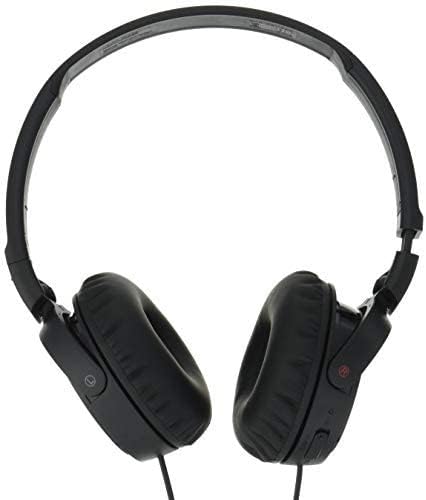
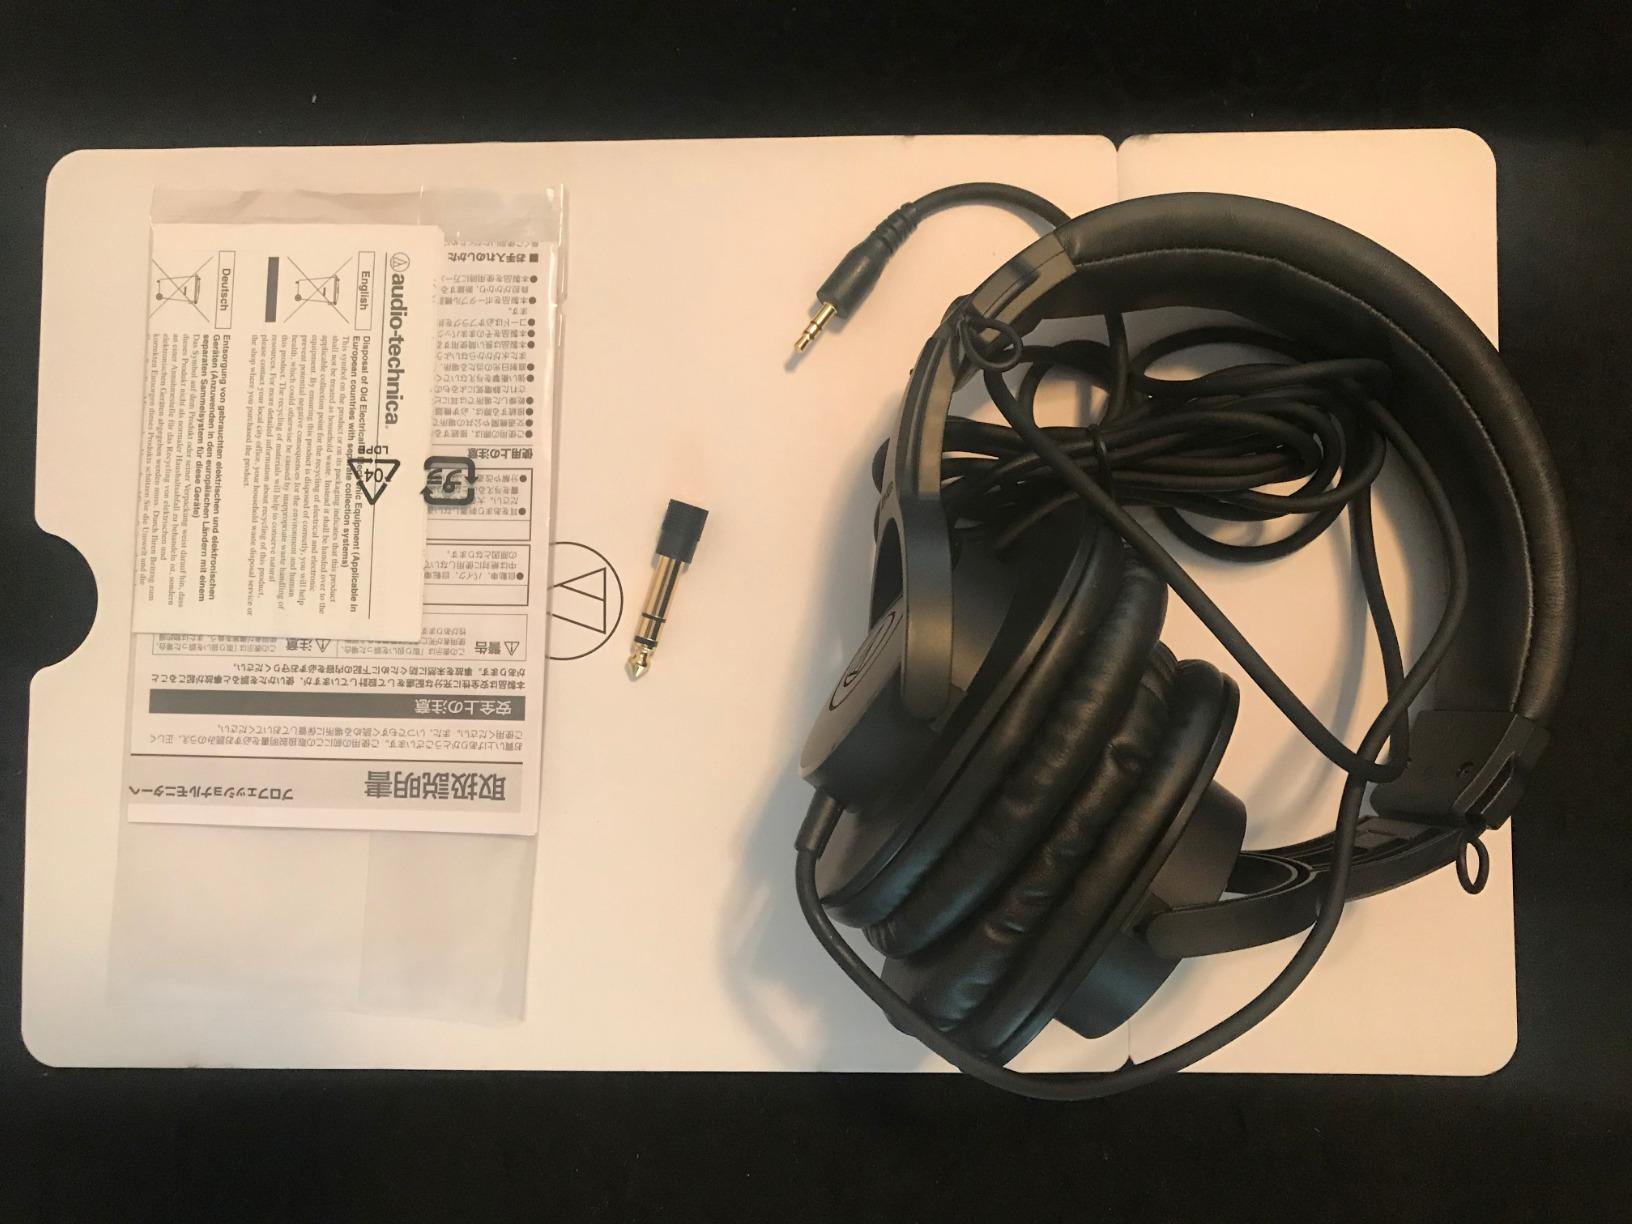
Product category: headphones
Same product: no